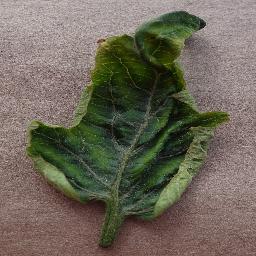
Label: Tomato___Tomato_Yellow_Leaf_Curl_Virus